Impeachment of Andrew Johnson

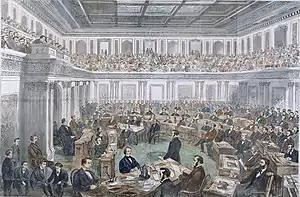
Andrew Johnson's impeachment trial as illustrated by Theodore R. Davis in "Harper's Weekly"

On the morning of February 25, 1868, the Senate was informed by the two-person committee of Bingham and Stevens that Johnson had been impeached and that articles of impeachment would be created. Later that day, Stevens reported to the House that the committee had gone before the bar of the Senate on behalf of the House. Later on February 25, Ellihu B. Washburne moved to suspend the rules and order that, once the special committee tasked with preparing the articles of impeachment reported those articles, the House would immediately hold a full-house vote on the articles, and set the rules for speeches and debate on the articles. The House voted 106–37 to approve Washburne's motion. Later that day, George S. Boutwell presented two resolutions to enable the committee of seven that had been appointed to prepare and report the articles of impeachment to sit during sessions of the House. These resolutions were passed 105–36.